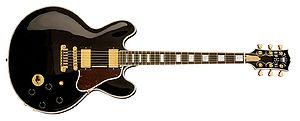
B.B. King, de son vrai nom Riley B. King, né le 16 septembre 1925 à Itta Bena, dans le Mississippi aux États-Unis et mort le 14 mai 2015 à Las Vegas, était un guitariste, compositeur et chanteur de blues américain. Il est considéré comme l'un des meilleurs musiciens de blues, et a eu une influence considérable sur de nombreux guitaristes.